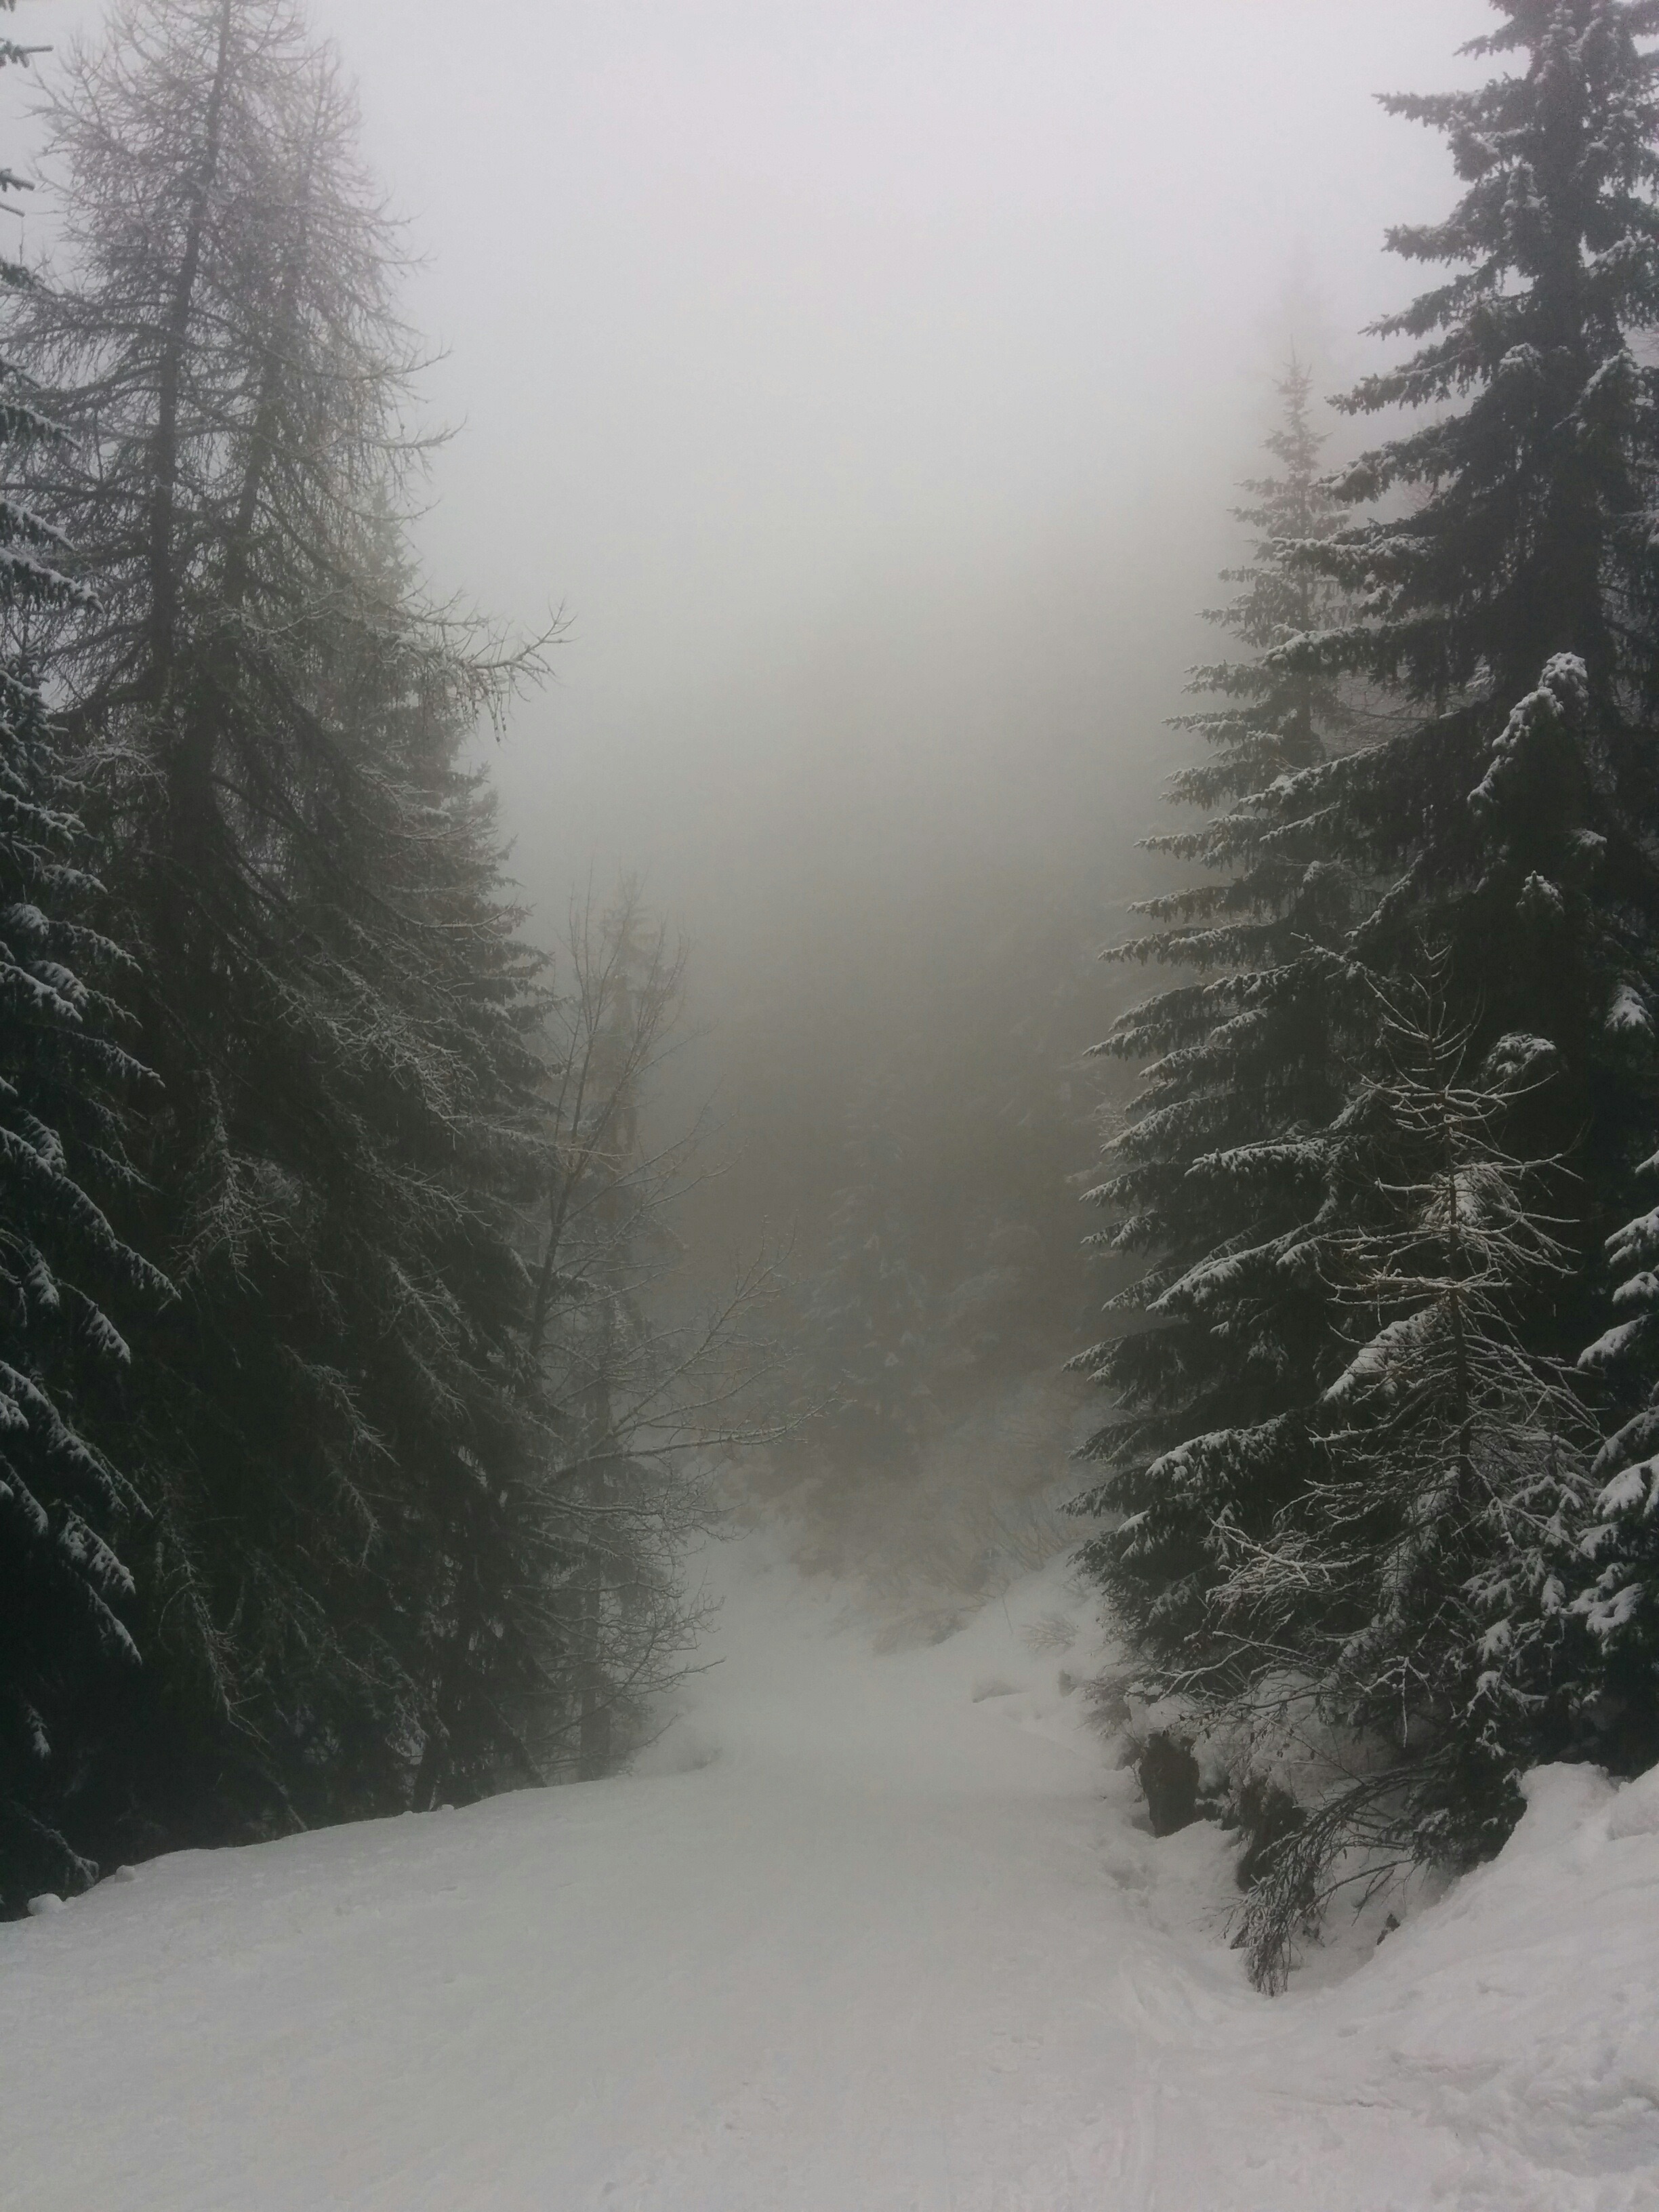
tree, forest, mountain, snow, winter, fog, mist, weather, season, blizzard, freezing, atmospheric phenomenon, geological phenomenon, winter storm